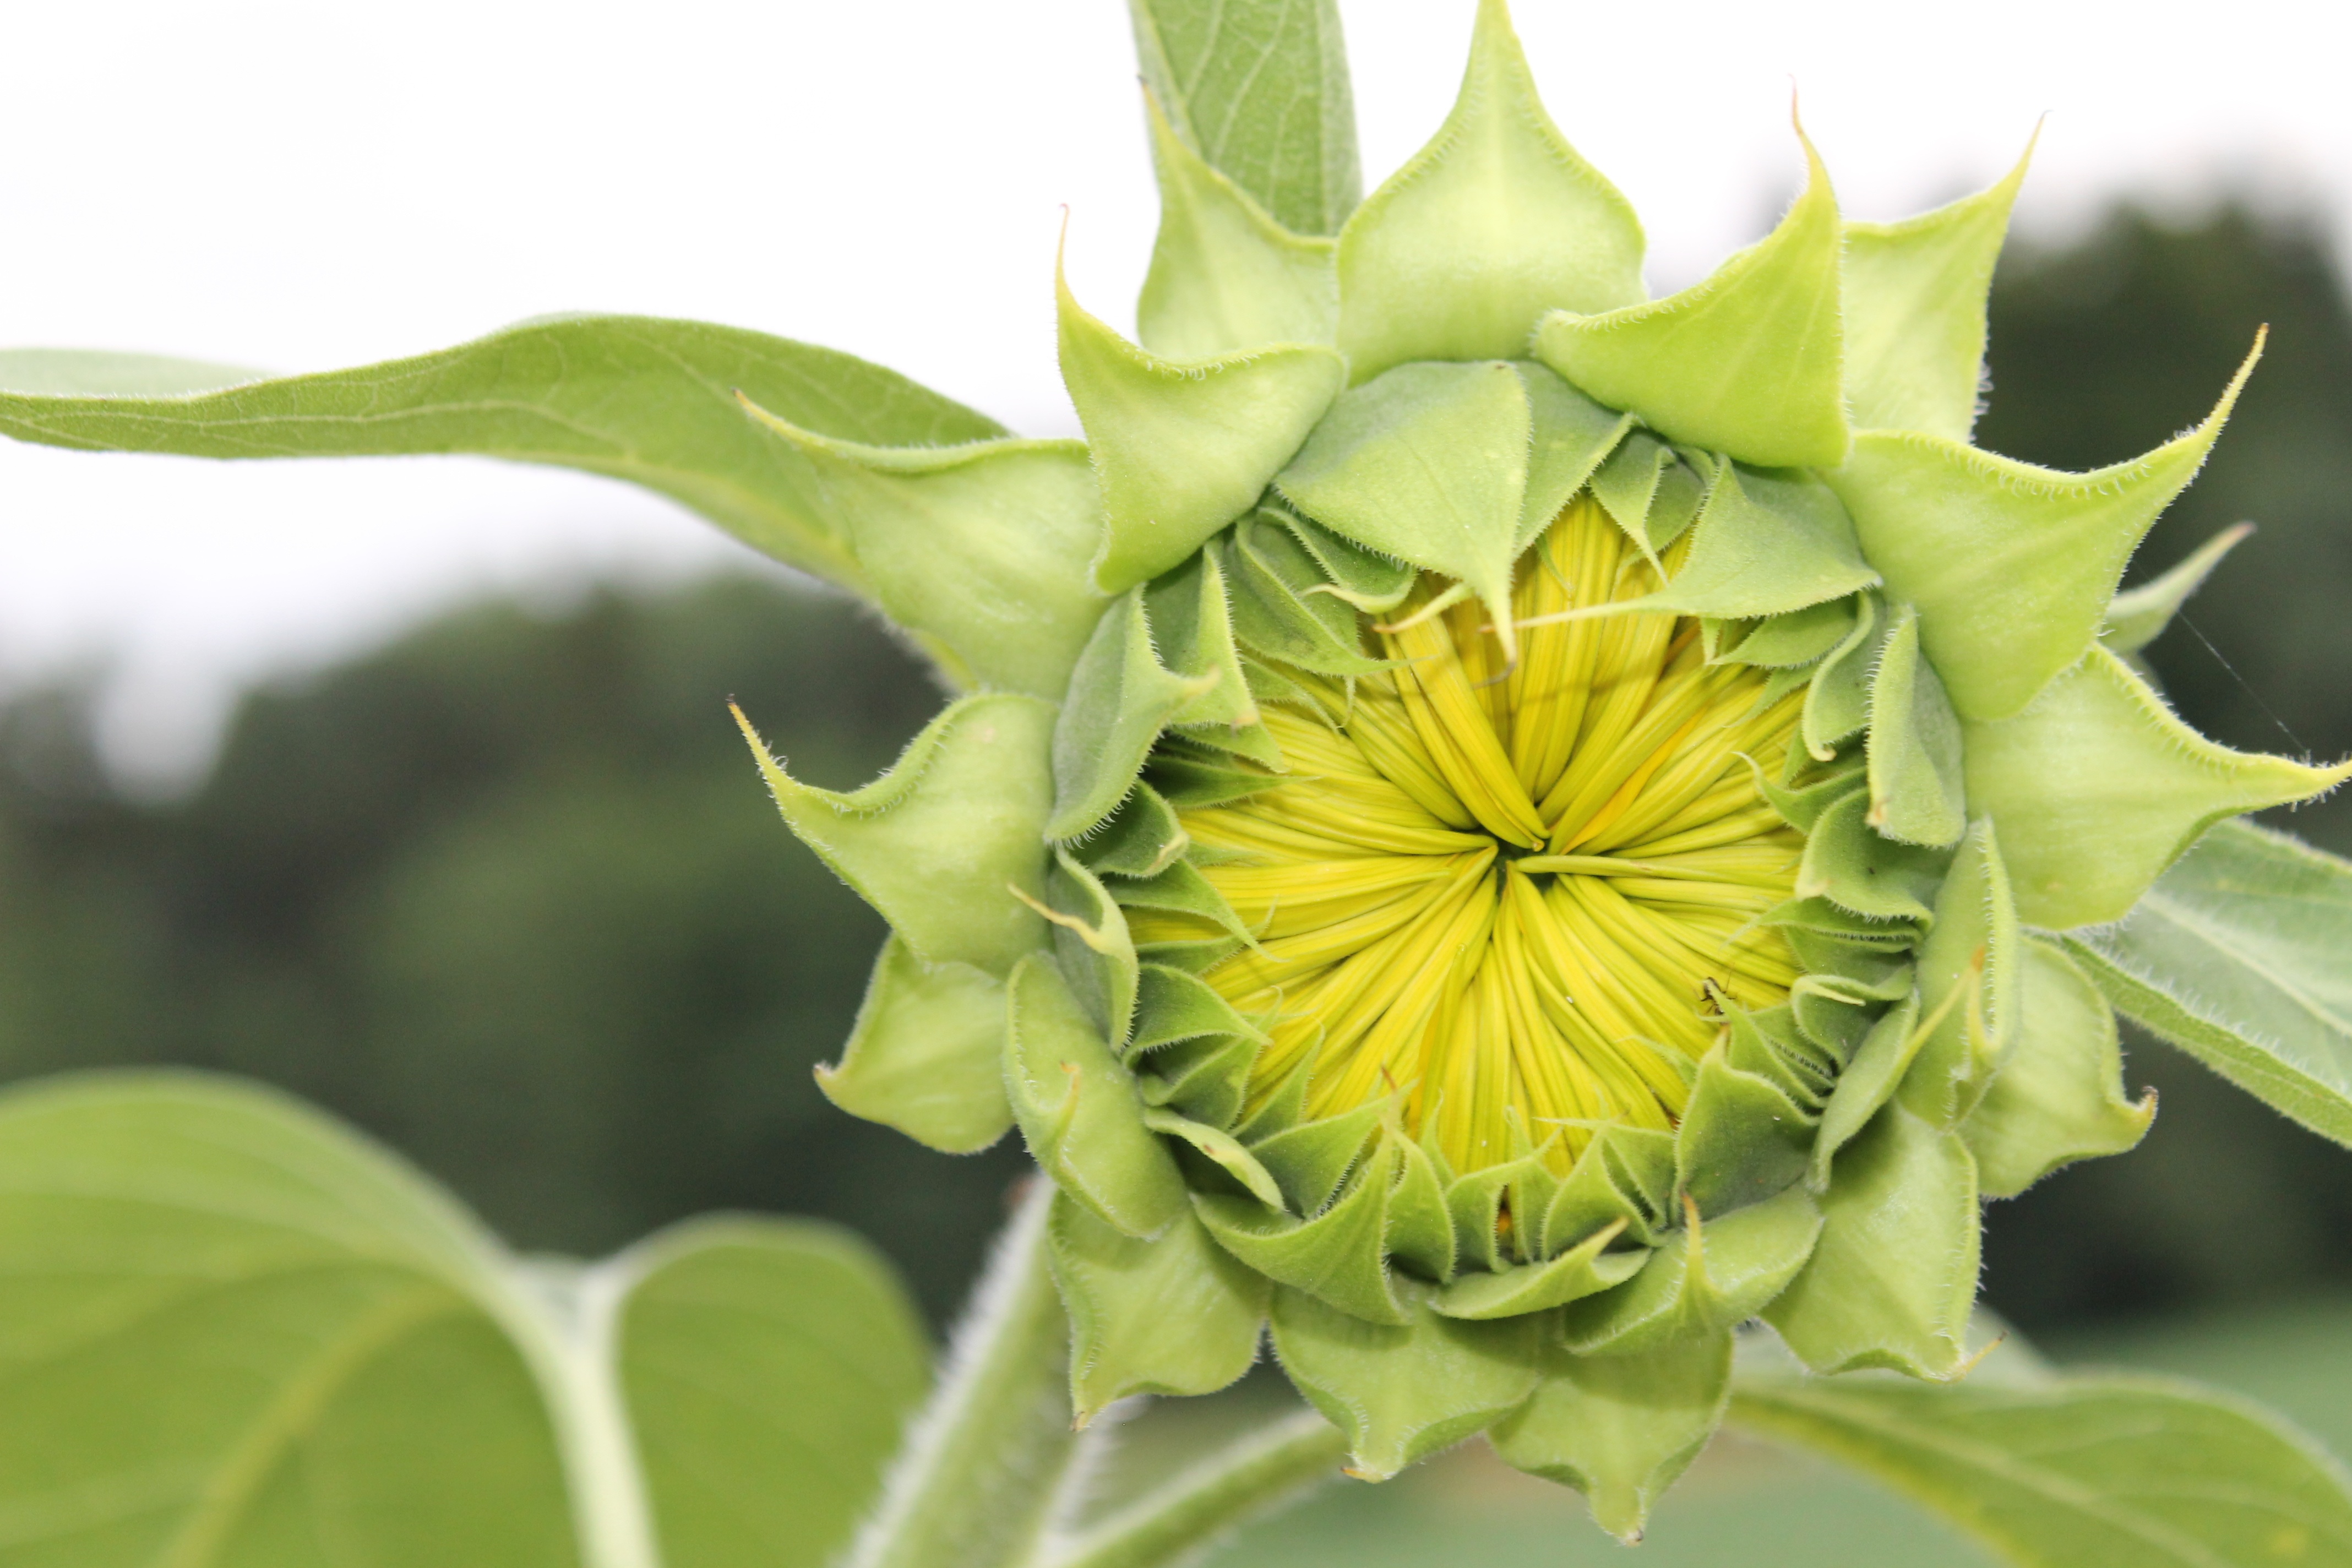
blossom, plant, sun, leaf, flower, bloom, summer, produce, botany, yellow, flora, sunflower, sun flower, beautiful, flowering plant, daisy family, summer flower, plant stem, land plant